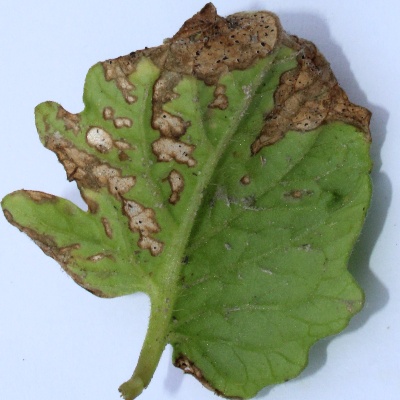
Crop: Tomato
Condition: septoria leaf spot